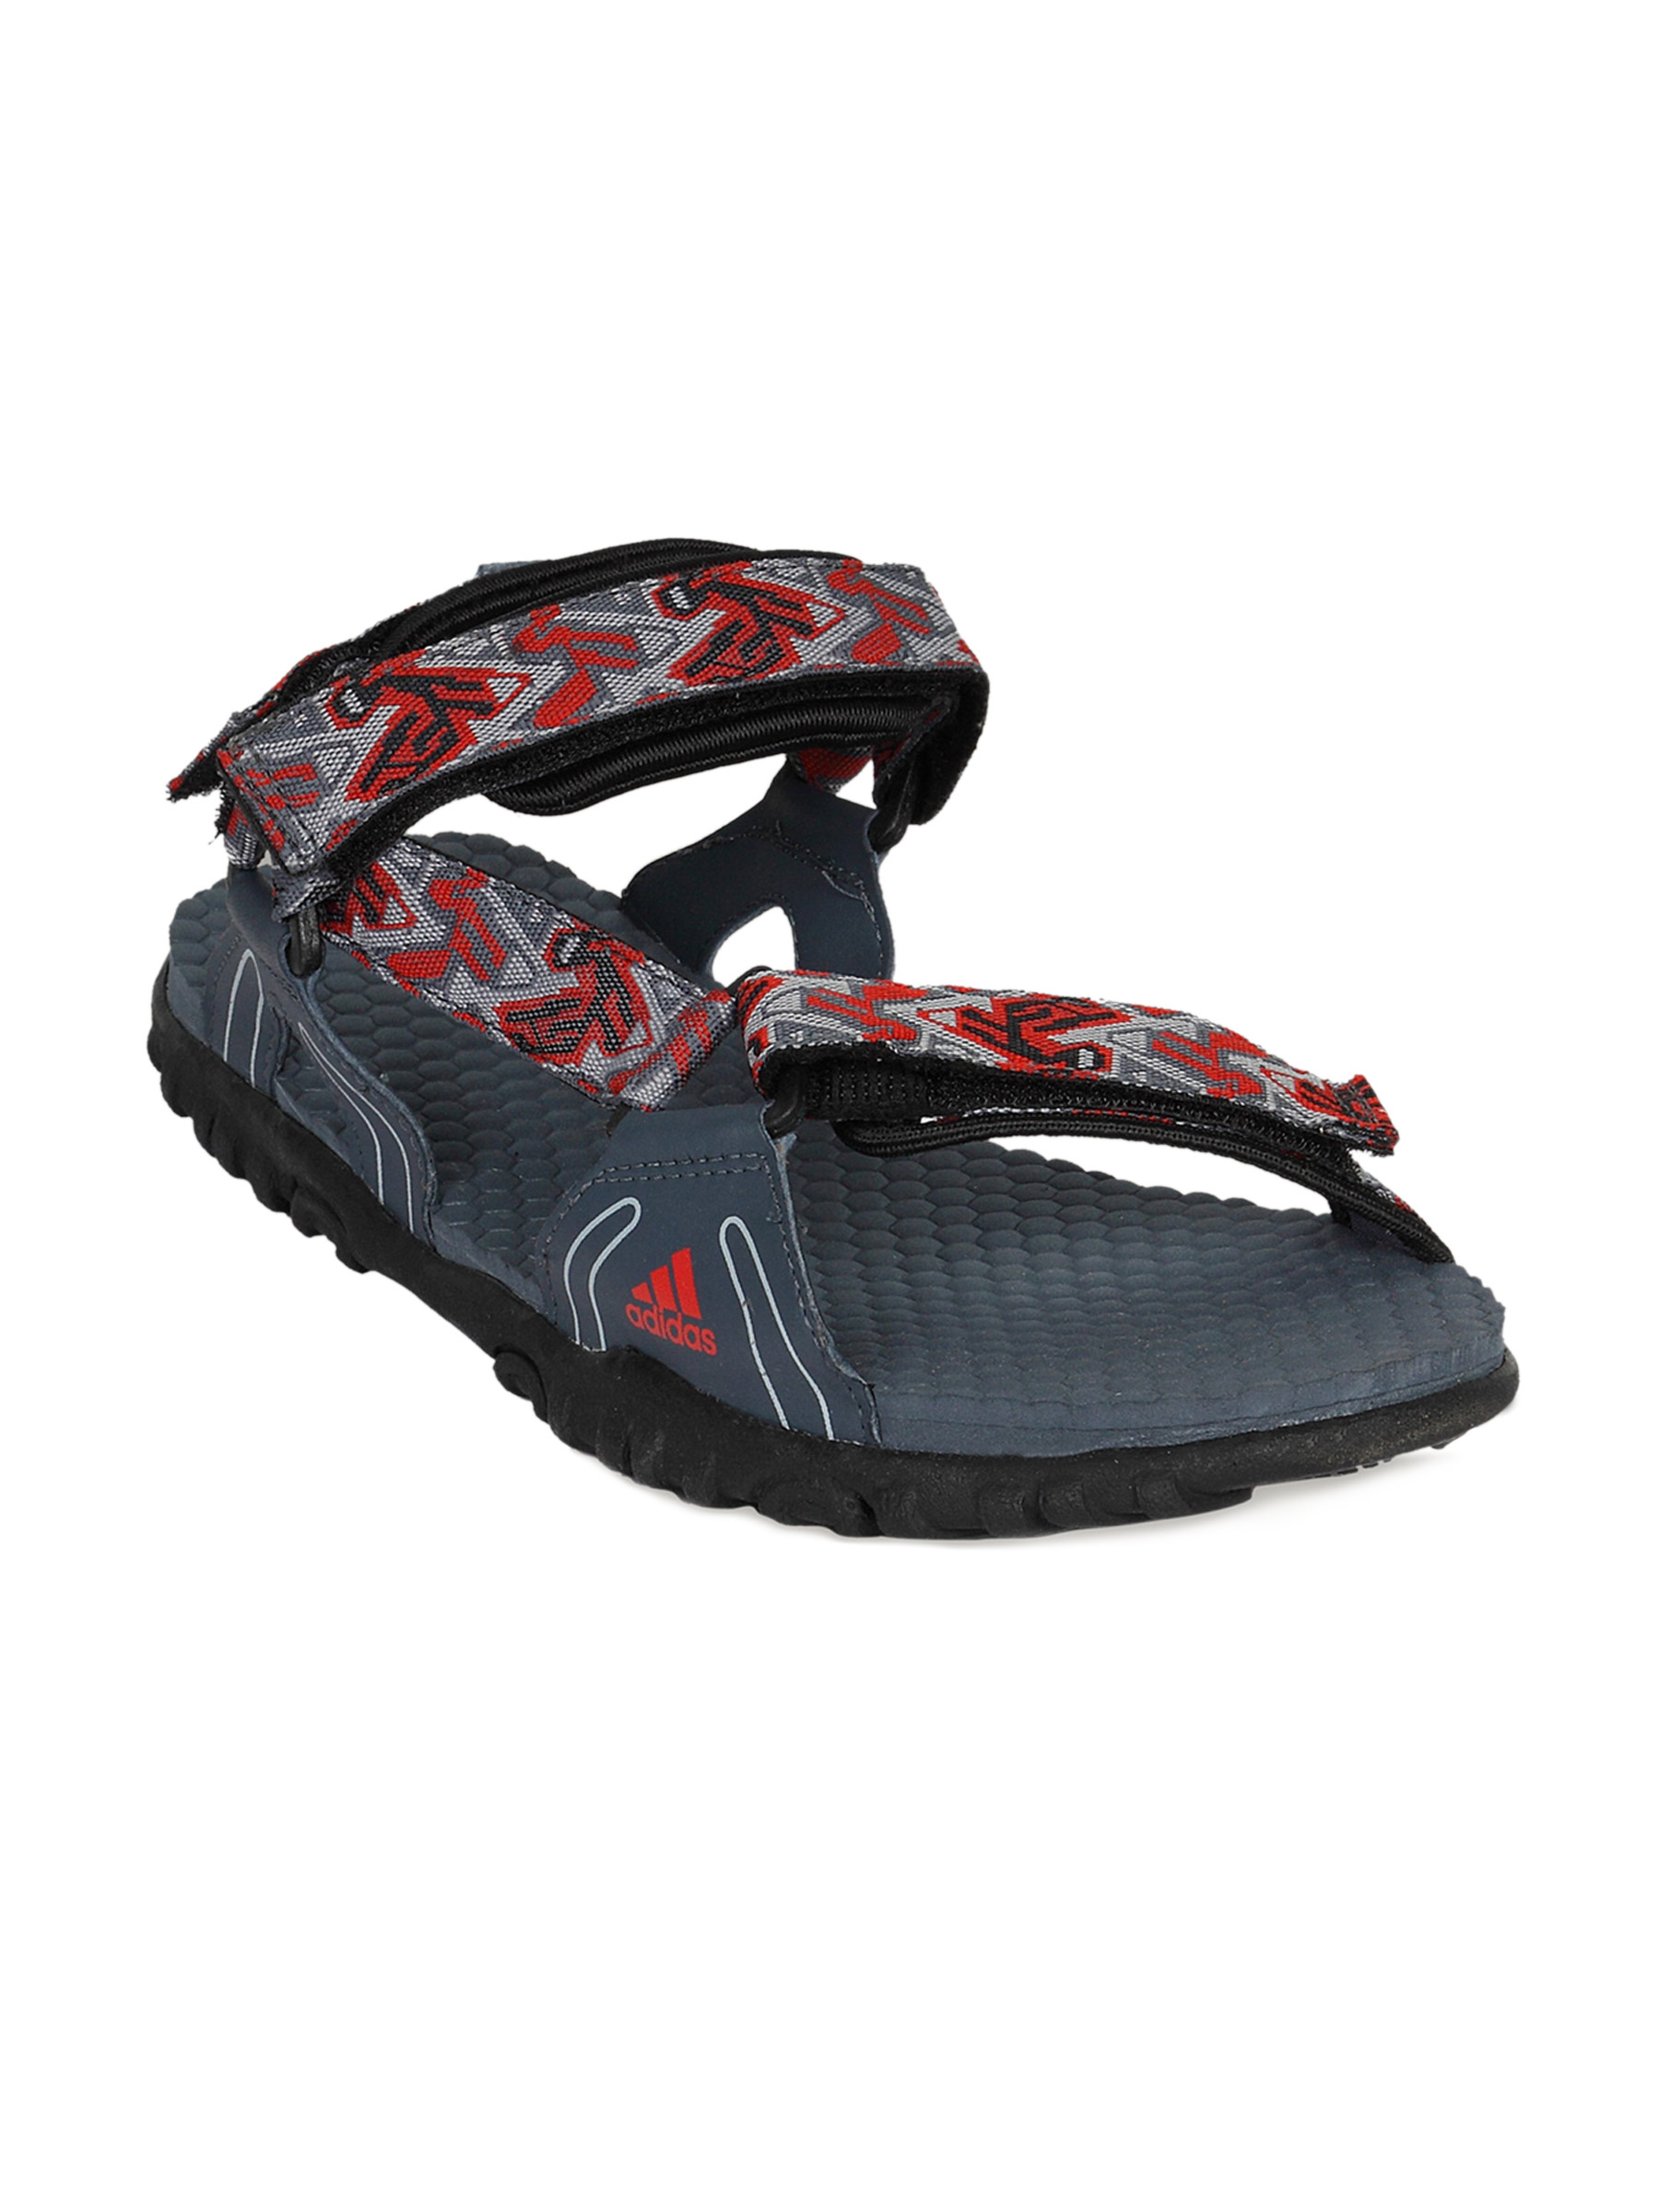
ADIDAS Men Neo Feather Lead Red Sandal
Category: Footwear / Sandal / Sandals
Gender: Men
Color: Blue
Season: Summer 2011
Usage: Sports